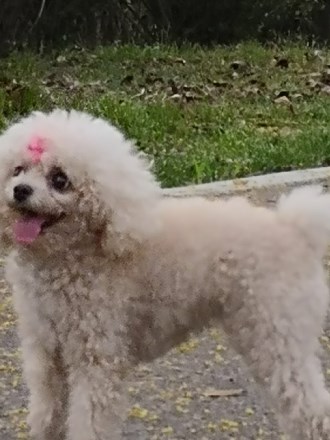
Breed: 7449-n000128-teddy